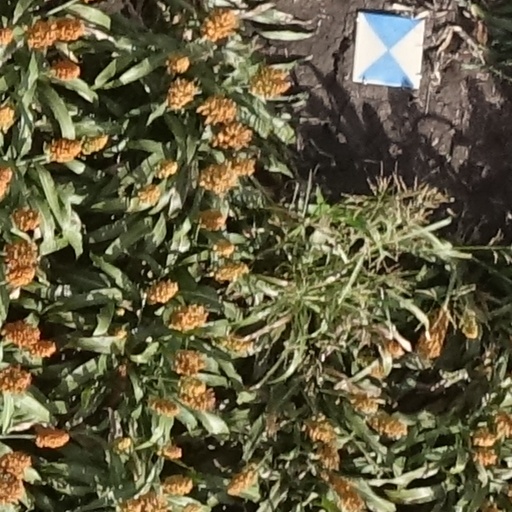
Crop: sorghum